Port Royal

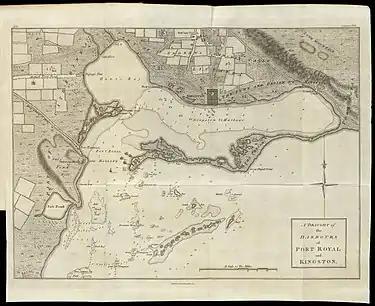
Port Royal and Kingston Harbour (1774). Port Royal is the small town at the tip of the peninsula in the top left quadrant of the map at the bottom center,at the mouth of Port Royal Harbour.

The Taino historic indigenous people of the Caribbean occupied this area for centuries before European settlement. They used the area, which they called "Caguay" or "Caguaya", during their fishing expeditions. Although it is not known whether they ever settled at the spot, they did inhabit other parts of Jamaica.